Water Mill (Water Mill, New York)

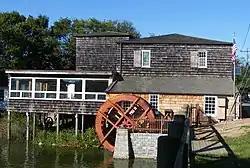
Water Mill, October 2008

The Water Mill Museum is a historic water mill and local history museum located at 41 Old Mill Road, Water Mill in Suffolk County, New York, USA. It is a 2-story, heavy wood-frame structure with a wood-shingle exterior and composed of two building sections. There is a 2-story, square-shaped main section and 1-story, one-bay wing. Attached to the rear is a -story tower and 1-story glassed-in porch. The mill structure dates to the mid-17th century. It operated as a mill until the early 20th century. It is now a local museum.